B-17, Queen of the Skies

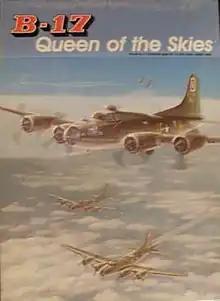
Avalon Hill edition featuring cover art by Joe DeMarco, 1983

In 1981, Glen Frank developed a solitaire bombing game titled "B-17, Queen of the Skies", which was published by On Target Games. Two years later, Avalon Hill bought the game, and Bruce Shelley did some minor modifications to a few rules. Avalon Hill published the game in 1983 with new cover art and a new map by Joe DeMarco.